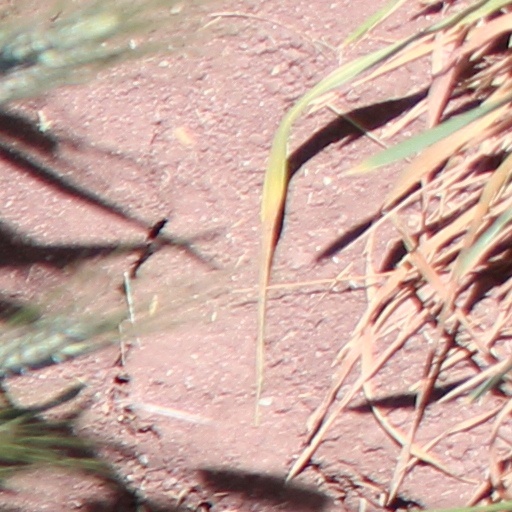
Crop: wheat